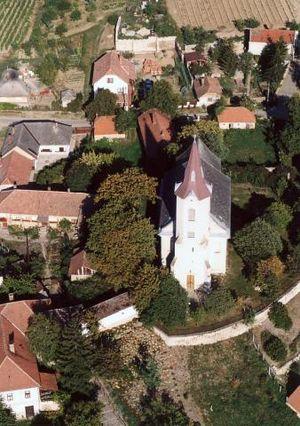
Tarcal est un village et une commune du comitat de Borsod-Abaúj-Zemplén en Hongrie.